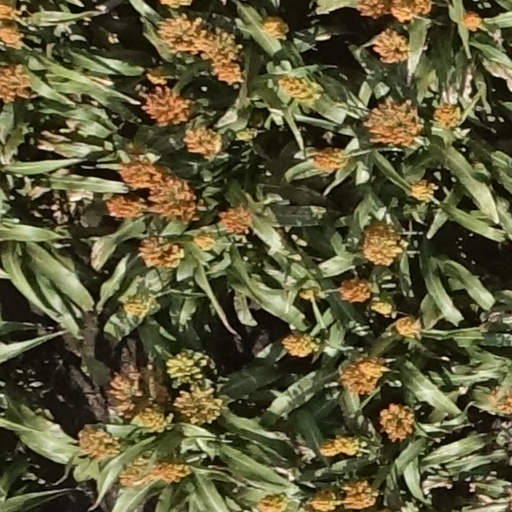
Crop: sorghum